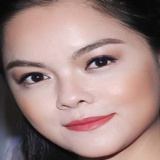
ca sĩ Phạm Quỳnh Anh